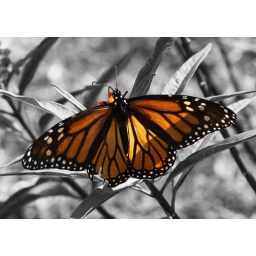
Monarch in our backyard -- black &amp;amp; white with a colorful butterfly